Palmetto Historic District

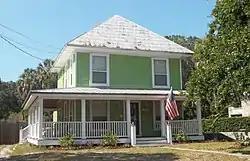
James Dixon House - Built 1917

The Palmetto Historic District is a nationally recognized historic district, bounded by Twenty-first Avenue, Seventh Street, Fifth Avenue, and the Manatee River in Palmetto, Florida. It was added to the National Register of Historic Places in 1986. The district includes the Palmetto Historical Park and the various historical buildings and museums it contains. It also includes the 1930-built building of the Palmetto Women's Club, which was listed on the National Register earlier in 1986. And it includes the 1914-built Carnegie library whose construction was a major accomplishment of the 1900-founded women's club.